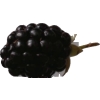
Label: blackberry